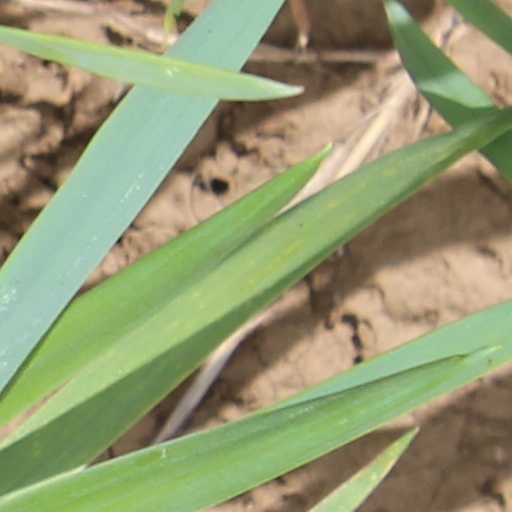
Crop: wheat